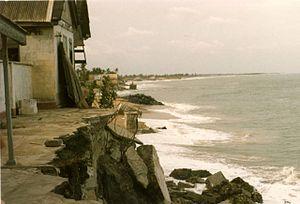
Keta est une ville du Ghana, dans la Région de la Volta, chef lieu du district municipal homonyme.